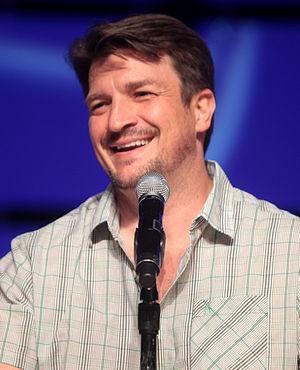
Castle est une série télévisée américaine en 173 épisodes de 42 minutes sur 8 saisons, créée par Andrew W. Marlowe, qui relate les aventures tant professionnelles que sentimentales du duo formé par l'écrivain Richard Castle et la policière Kate Beckett.